Evangelical Lutheran Church of Finland

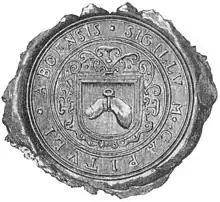
The seal of the Diocese of Turku during the 16th and 17th centuries featured the finger of St Henry. The post-Reformation diocese included the relic of a pre-Reformation saint in its seal.

By the end of the 16th century, the Swedish Reformation was finally complete, and the following century was known as the period of Lutheran orthodoxy. Membership in the church was obligatory, as was attendance at Divine Service.